Military of the Ryukyu Kingdom

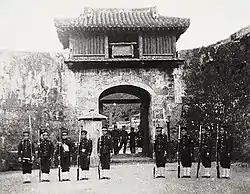
Japanese government forces in front of Kankaimon in Shuri Castle at the time of annexation by Japan

In April 1609, Satsuma Domain launched a second invasion of the Ryukyu Kingdom. Within a month, they conquered the Amami Islands in the face of fierce resistance on all but Okinoerabu Island. After Satsuma landed on Kouri Island, across from Unten Harbor, Ryukyu sent a thousand soldiers, commanded by Nago Ryōhō, to reinforce Nakijin Castle. On 30 April, Nago Ryōhō's force met the Satsuma army near Nakijin, but retreated after sustaining a 50% casualty rate; Nakijin was captured and razed and Shō Kokushi, the garrison commander and the heir to the Ryukyuan throne, died from wounds sustained in the battle. Satsuma landed in Yomitanzan unopposed on 3 May, advancing overland towards Shuri and by sea towards Naha. Ryukyu was able to stop and drive Satsuma away from Naha, but Satsuma was able to capture Urasoe Castle and cross the Taihei Bridge, surrounding Shuri Castle. After fierce resistance, Shuri fell on 6 May and King Shō Nei surrendered.